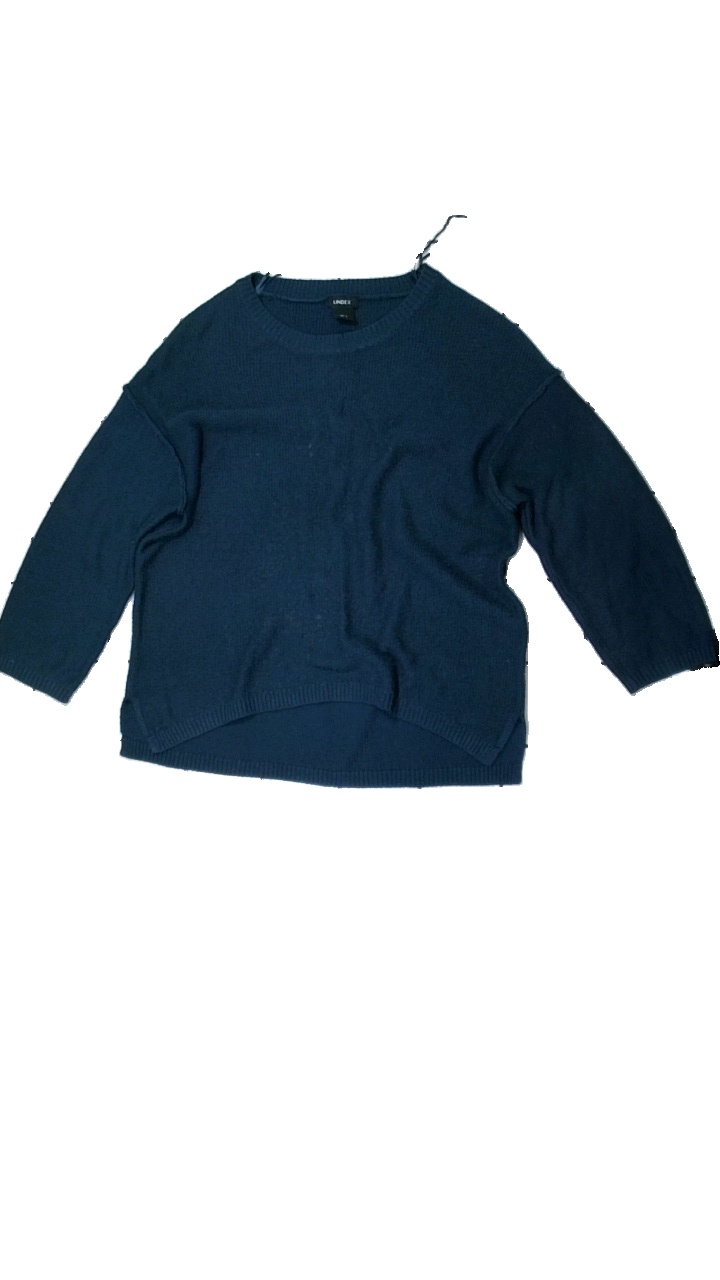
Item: Sweater (Ladies)
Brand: Lindex
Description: blue knitted sweater
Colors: Blue
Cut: Regular, C-collar
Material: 100% Acryl
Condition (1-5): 3
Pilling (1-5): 2
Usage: Recycle
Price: <50